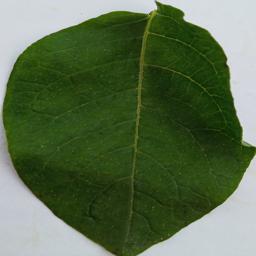
Label: Potato___Healthy